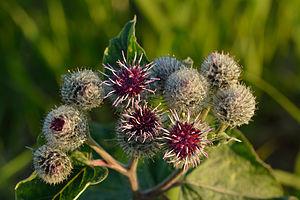
Arctium tomentosum, la Bardane tomenteuse ou poilue, est une plante herbacée de la famille des Astéracées.